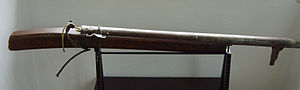
Gevær / Historie / Hagebøssen
Hagebøsse med luntelås.
Gevær var oprindelig betegnelsen for ethvert personligt våben – herunder også blankvåben – men er senere blevet et overbegreb, som omfatter alle håndskydevåben med langt løb i modsætning til håndskydevåben med kort løb – pistoler og revolvere. Geværer med et kortere løb kaldes karabiner.